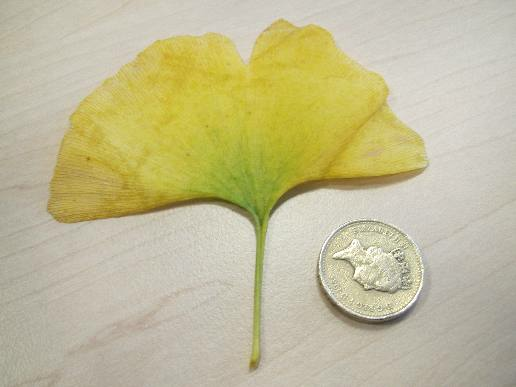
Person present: No